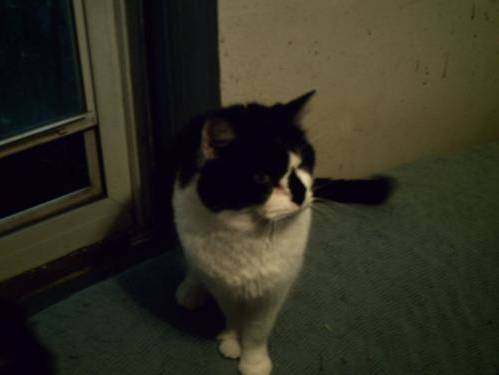
Label: cat